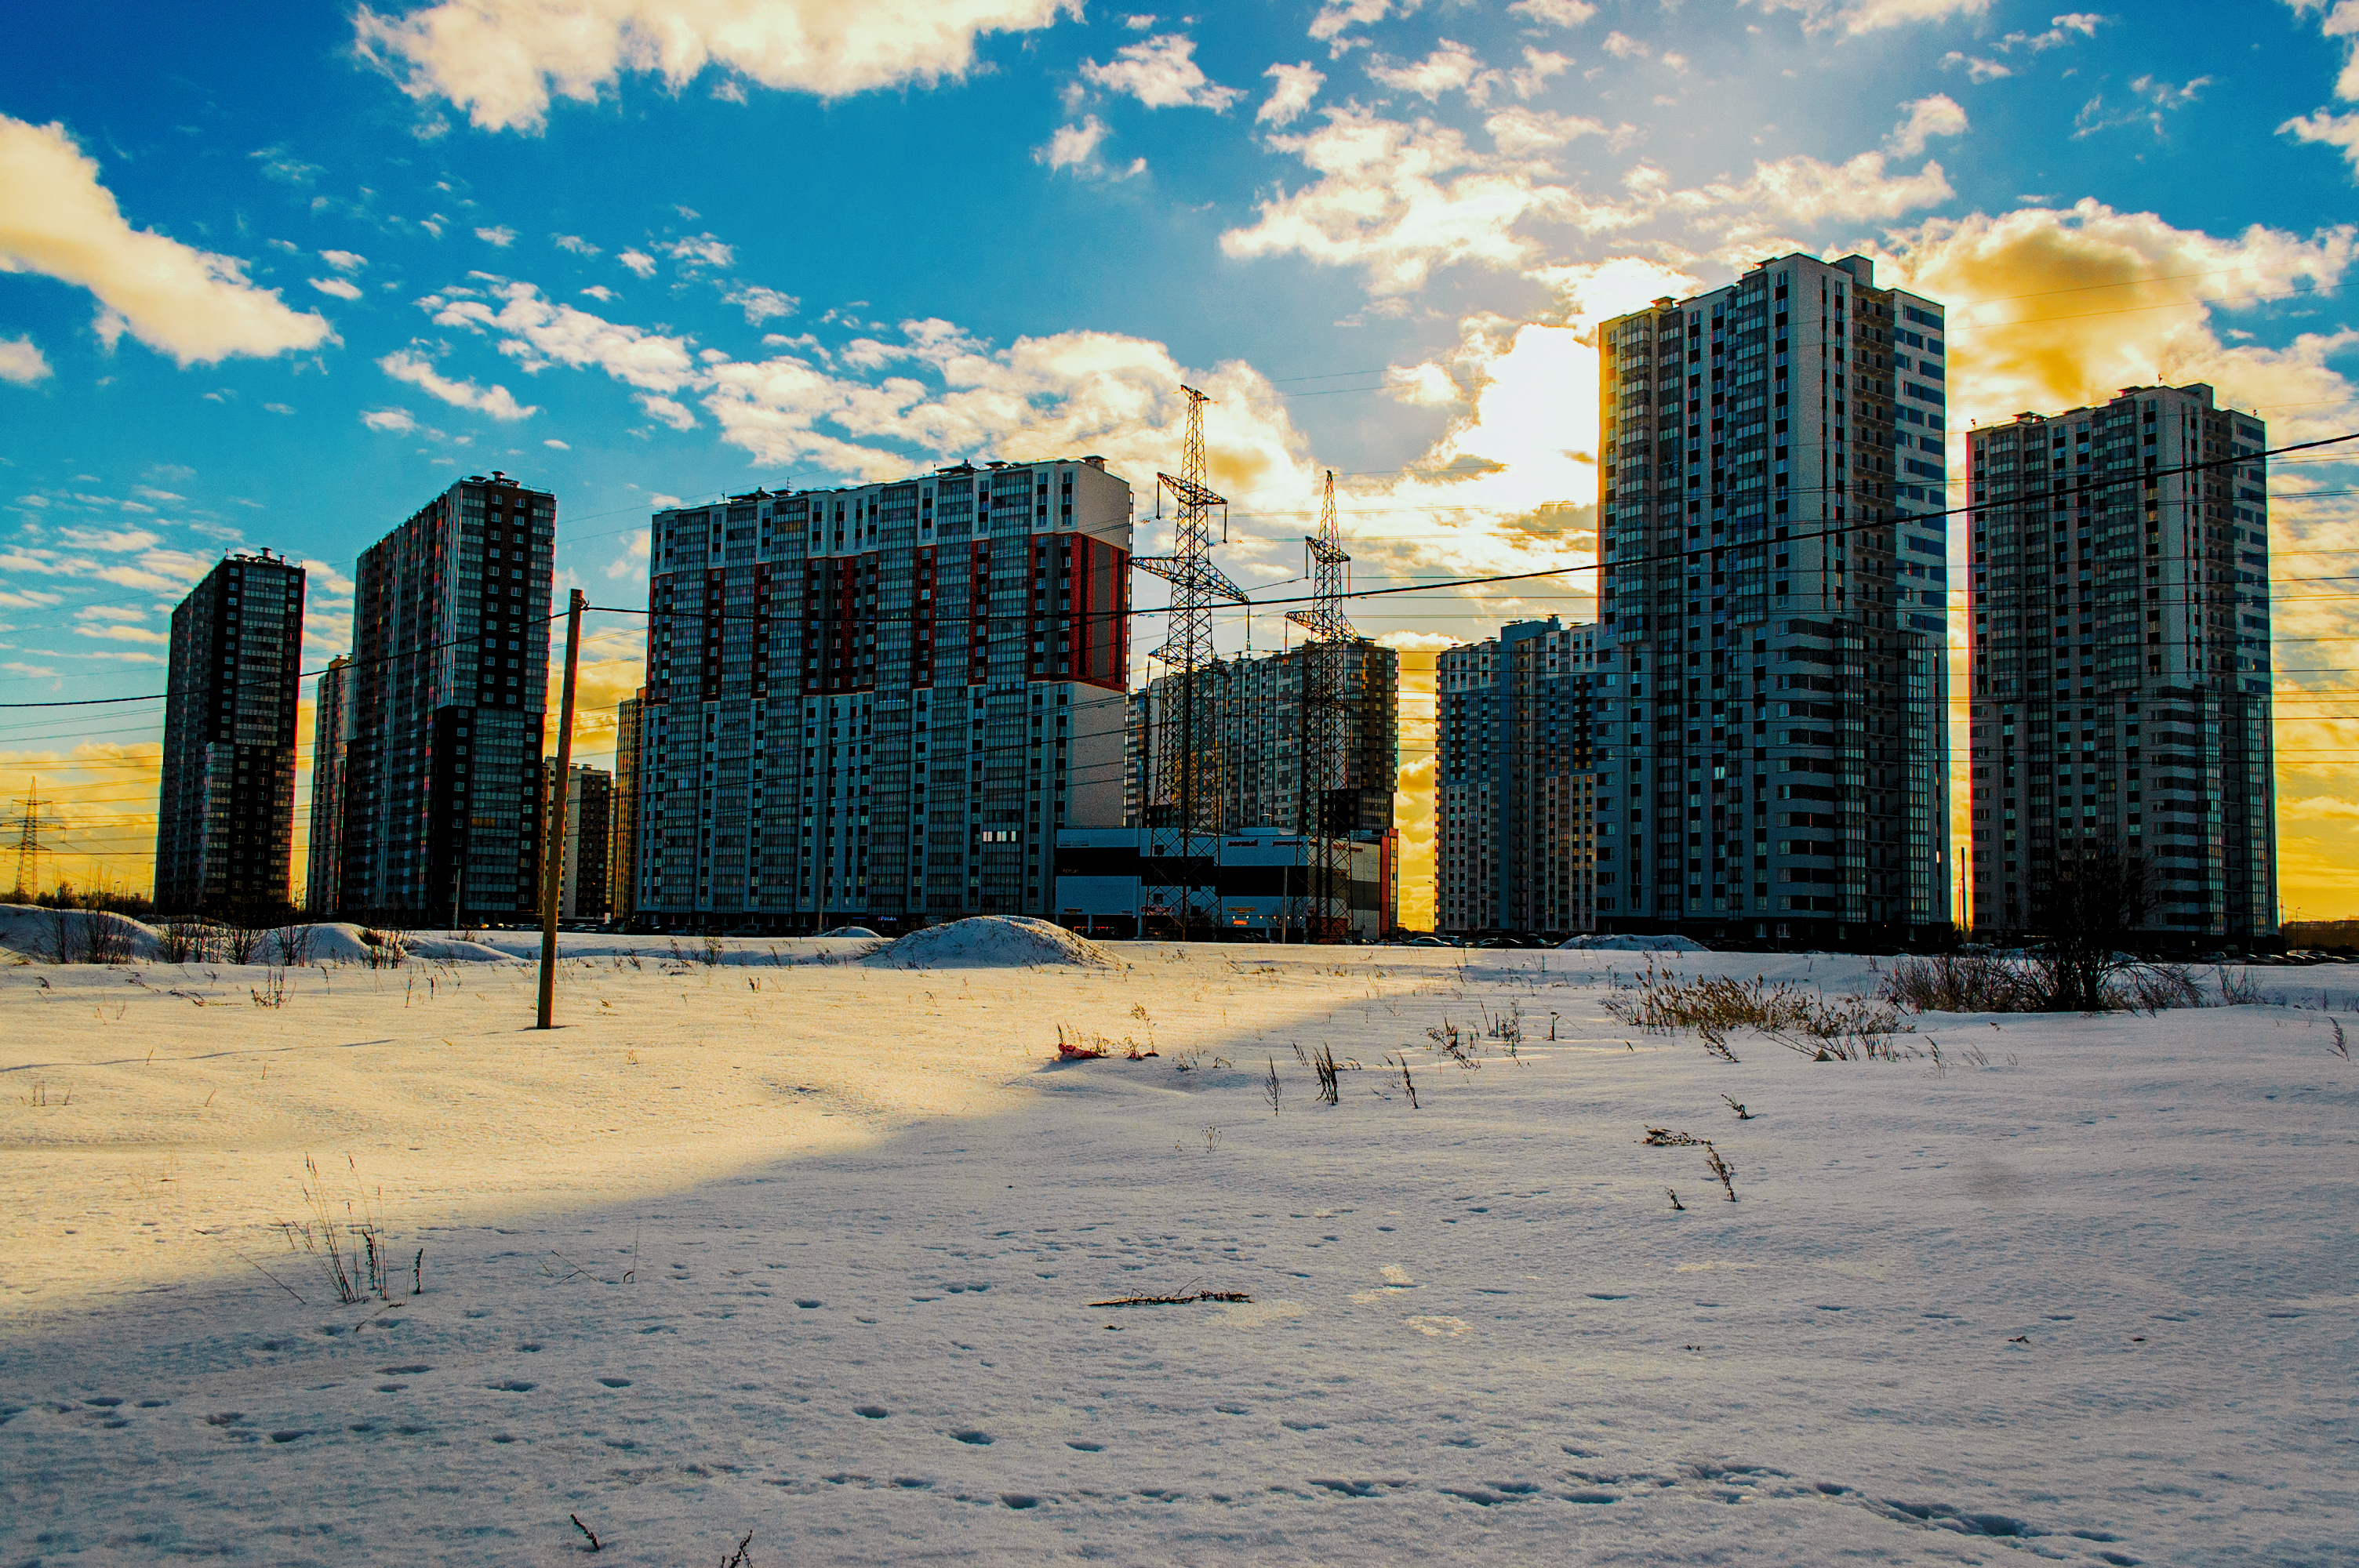
images, cloud, sky, building, skyscraper, atmosphere, blue, azure, street light, tower block, sunlight, architecture, cityscape, condominium, urban design, public space, snow, dusk, horizon, tree, landscape, real estate, city, cumulus, freezing, Tints and shades, metropolis, metropolitan area, shore, mixed use, reflection, commercial building, house, downtown, evening, facade, winter, natural landscape, apartment, meteorological phenomenon, ocean, headquarters, tourism, skyline, sand, suburb, corporate headquarters, sea, leisure, street, night, sunset, beach